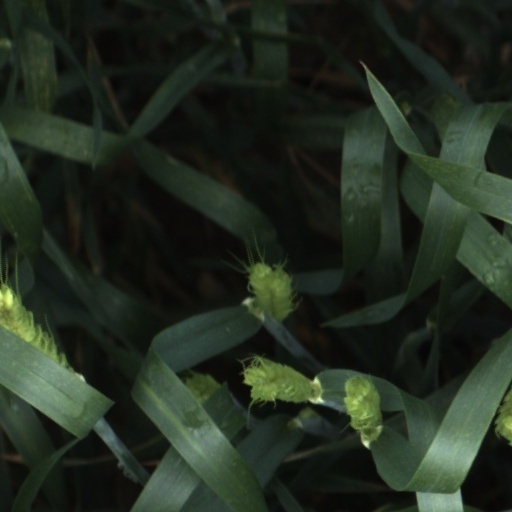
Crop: wheat